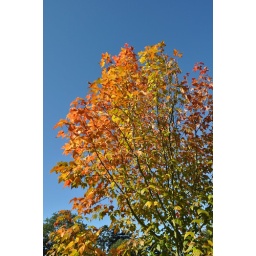
caught the tree as the colours in its leaves changed from green to red